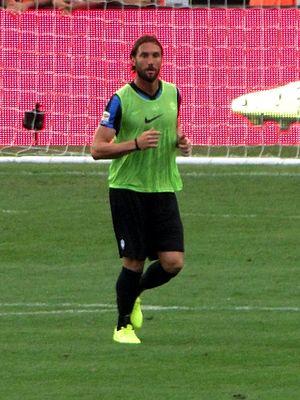
Rolando Bianchi, né le 15 février 1983 à Lovere, est un footballeur italien.